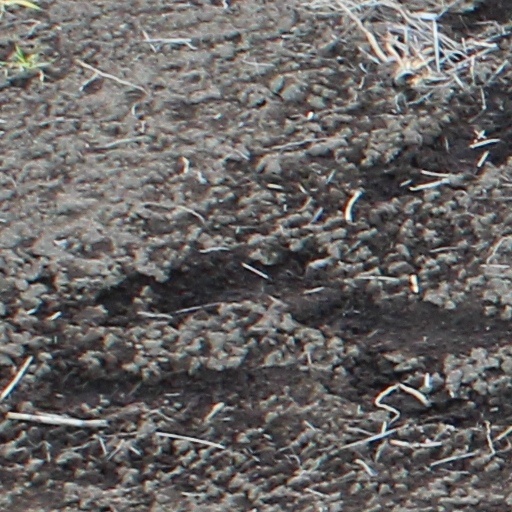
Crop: wheat